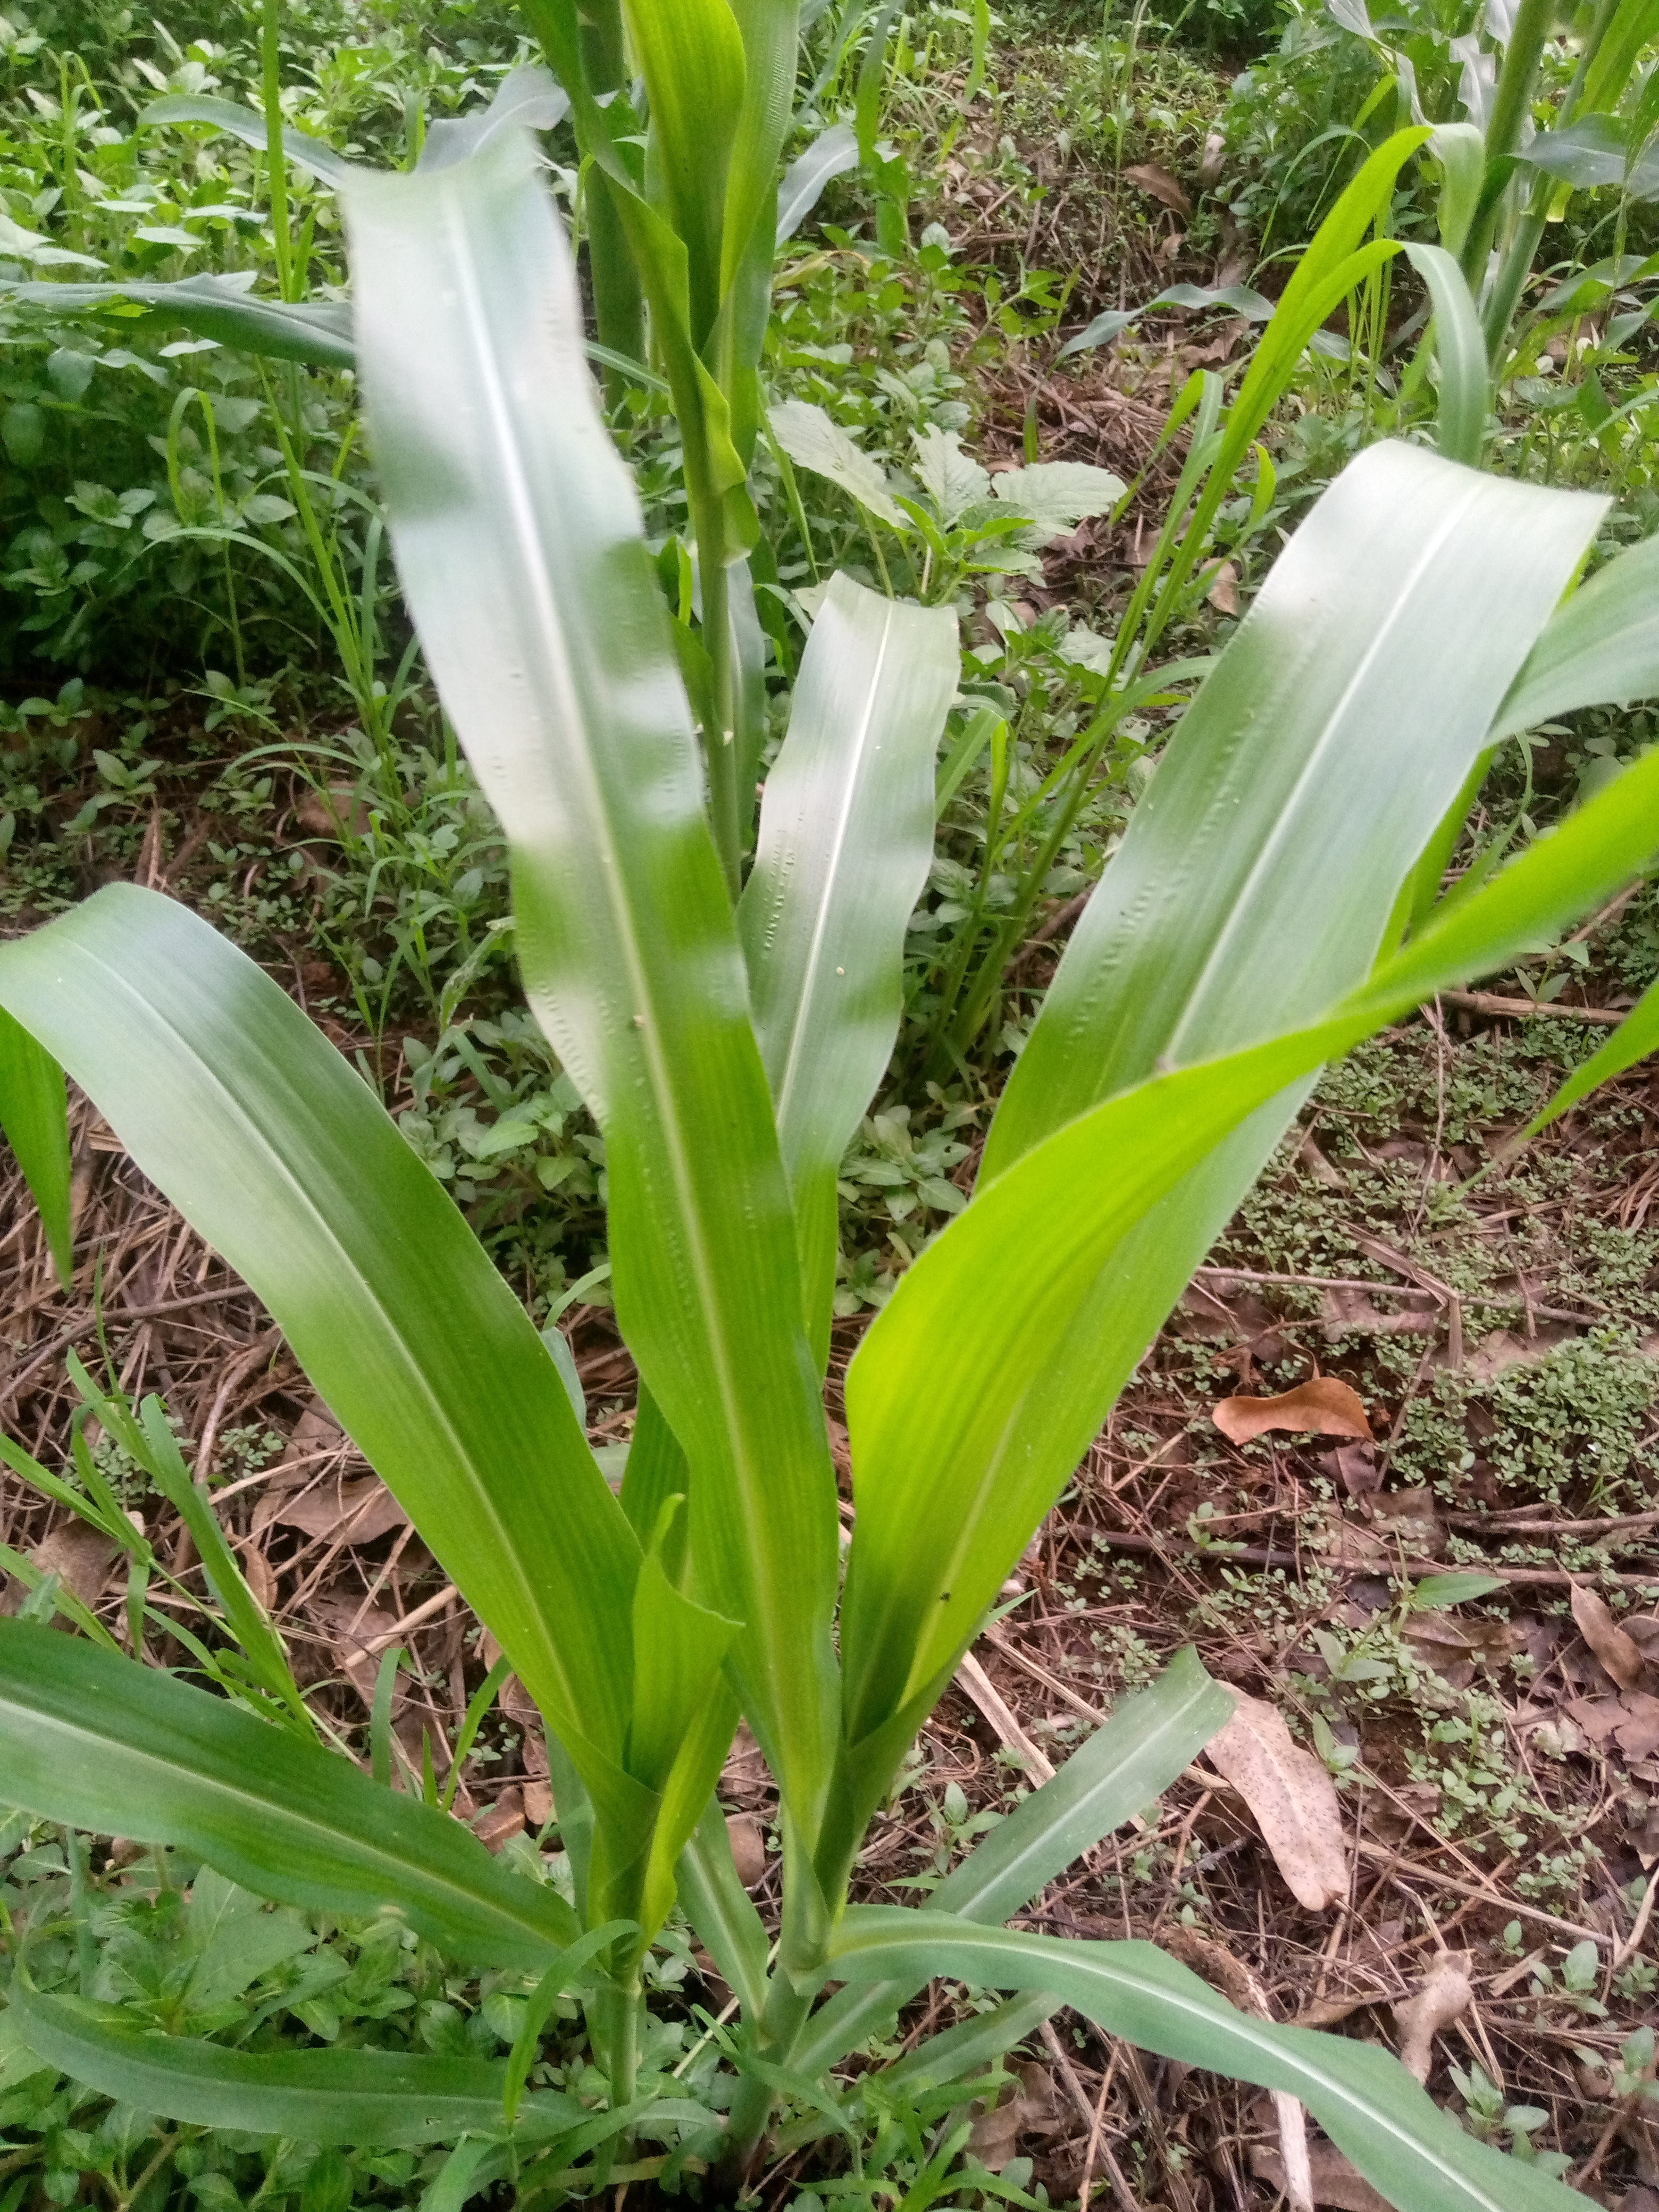
Label: healthy